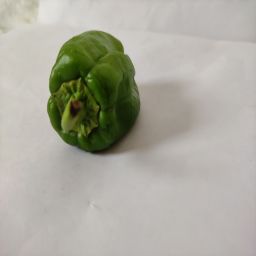
Crop: Bell Pepper
Quality: Old